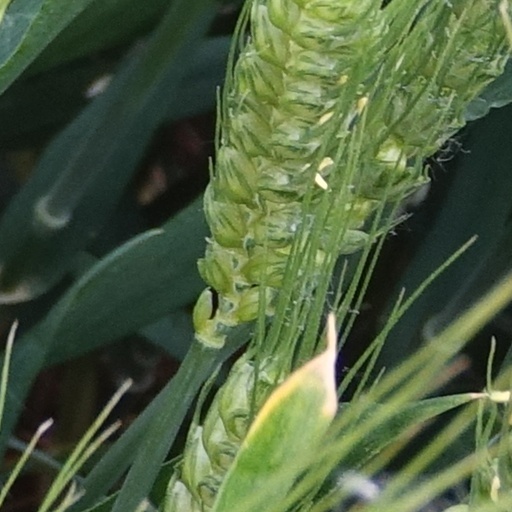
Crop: wheat